William Thurston

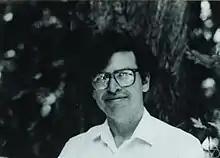
Thurston in 1991

William Paul Thurston (October 30, 1946August 21, 2012) was an American mathematician. He was a pioneer in the field of low-dimensional topology and was awarded the Fields Medal in 1982 for his contributions to the study of 3-manifolds.